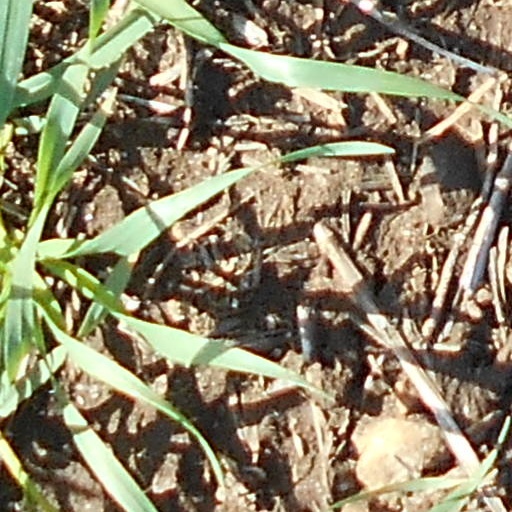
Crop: wheat